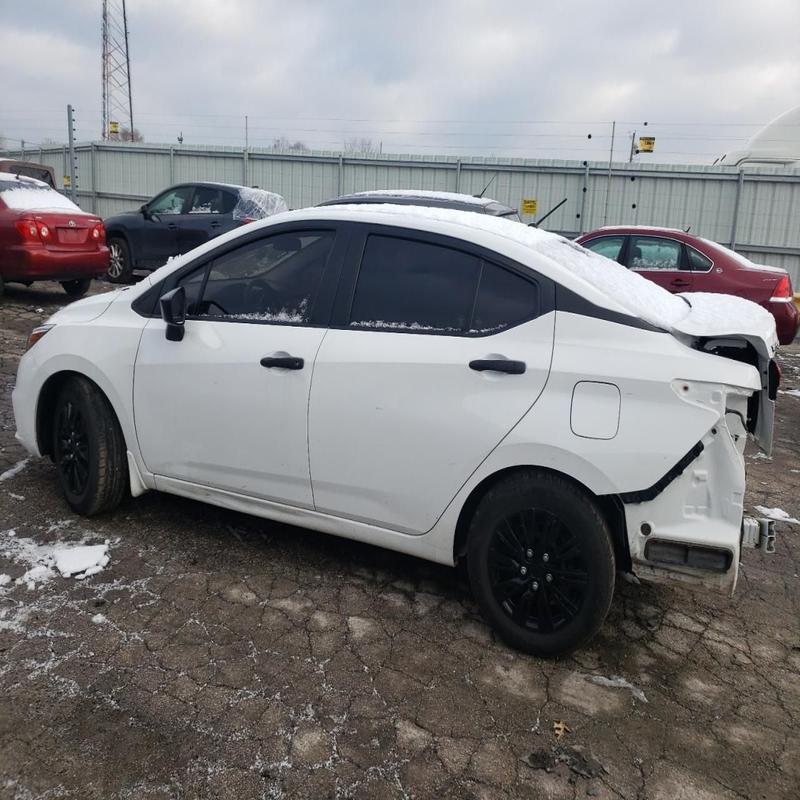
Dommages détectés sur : malle, feu arrière droit, feu arrière gauche, pare-choc arrière, plaque d'immatriculation arrière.
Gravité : majeur